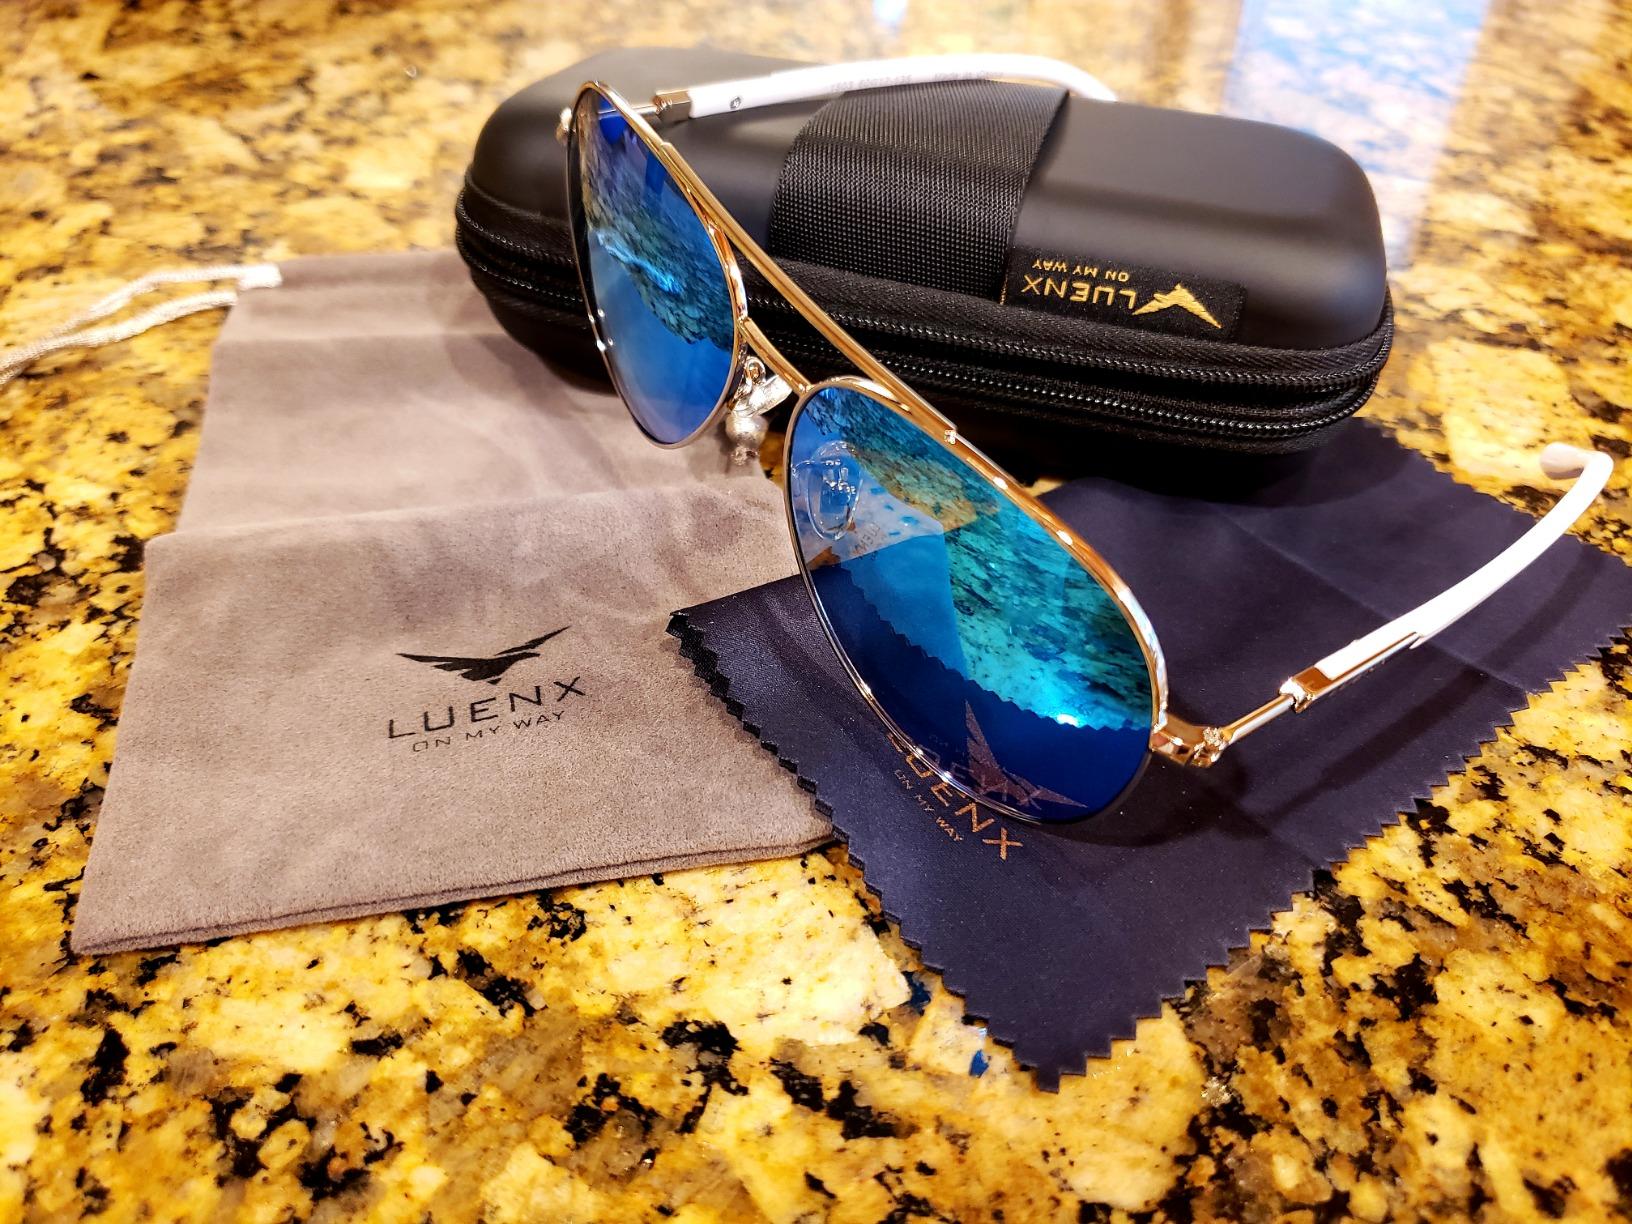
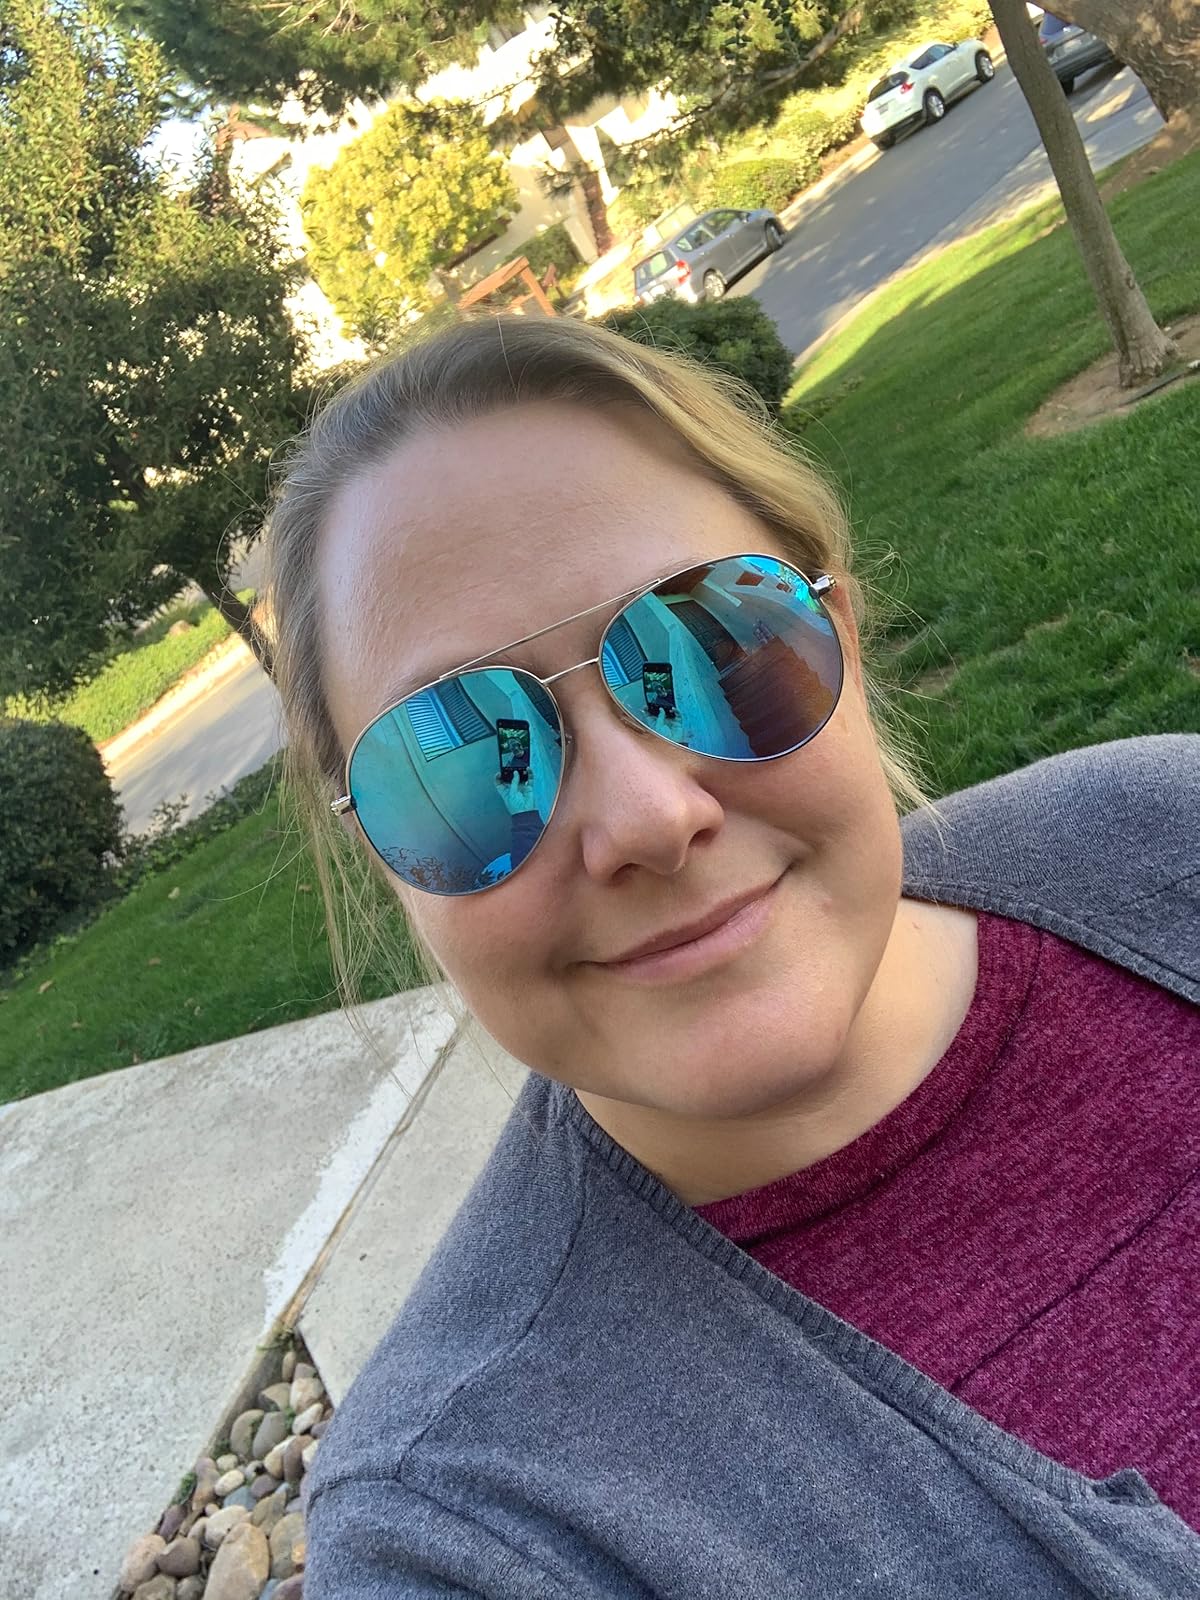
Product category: accessories_sunglasses
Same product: yes